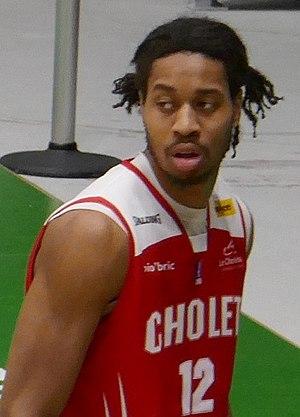
Cousins Isaiah avec Cholet, en avril 2018
Isaiah Cousins, né le 13 mars 1994 à Mount Vernon, New York, est un joueur américain de basket-ball. Il évolue aux postes de meneur et d'arrière.